Lytle, Colorado

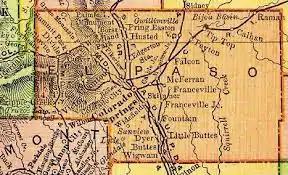
Early El Paso County Colorado map. Lytle is south of Colorado Springs, Colorado, near the Fremont County border.

Lytle is a ghost town located 12 miles south-west of Fountain in El Paso County, Colorado. The only building that remains is the Lytle School. The earlier name of the town was Turkey Creek. There was a Post Office from 1877 to 1881 and a Rural Post Office from 1885 to 1920.